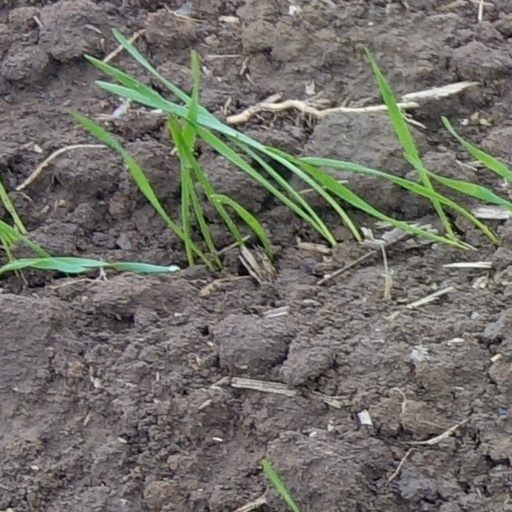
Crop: wheat